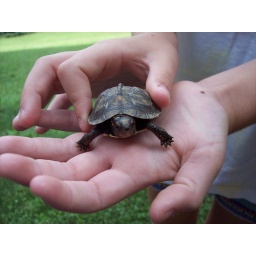
This is a juvenile box turtle found in our back yard.